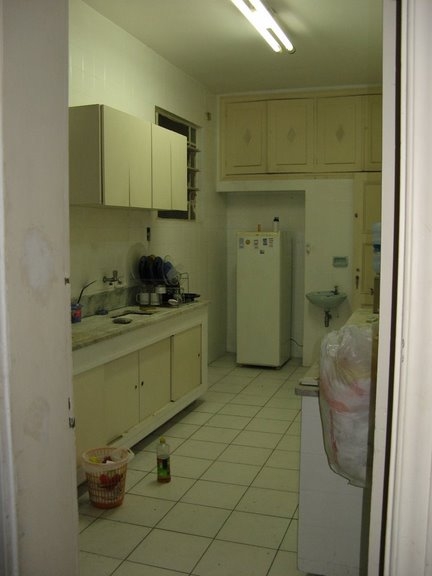
Room type: kitchen